Osek (Teplice District)

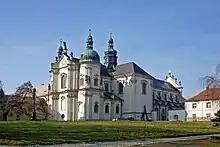
Church of the Assumption of the Virgin Mary

Osek is located on the railway line heading from Děčín and Ústí nad Labem to Litvínov.